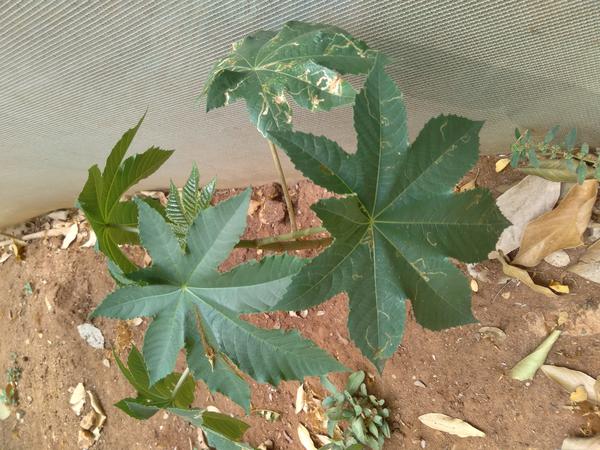
Plant: Castor